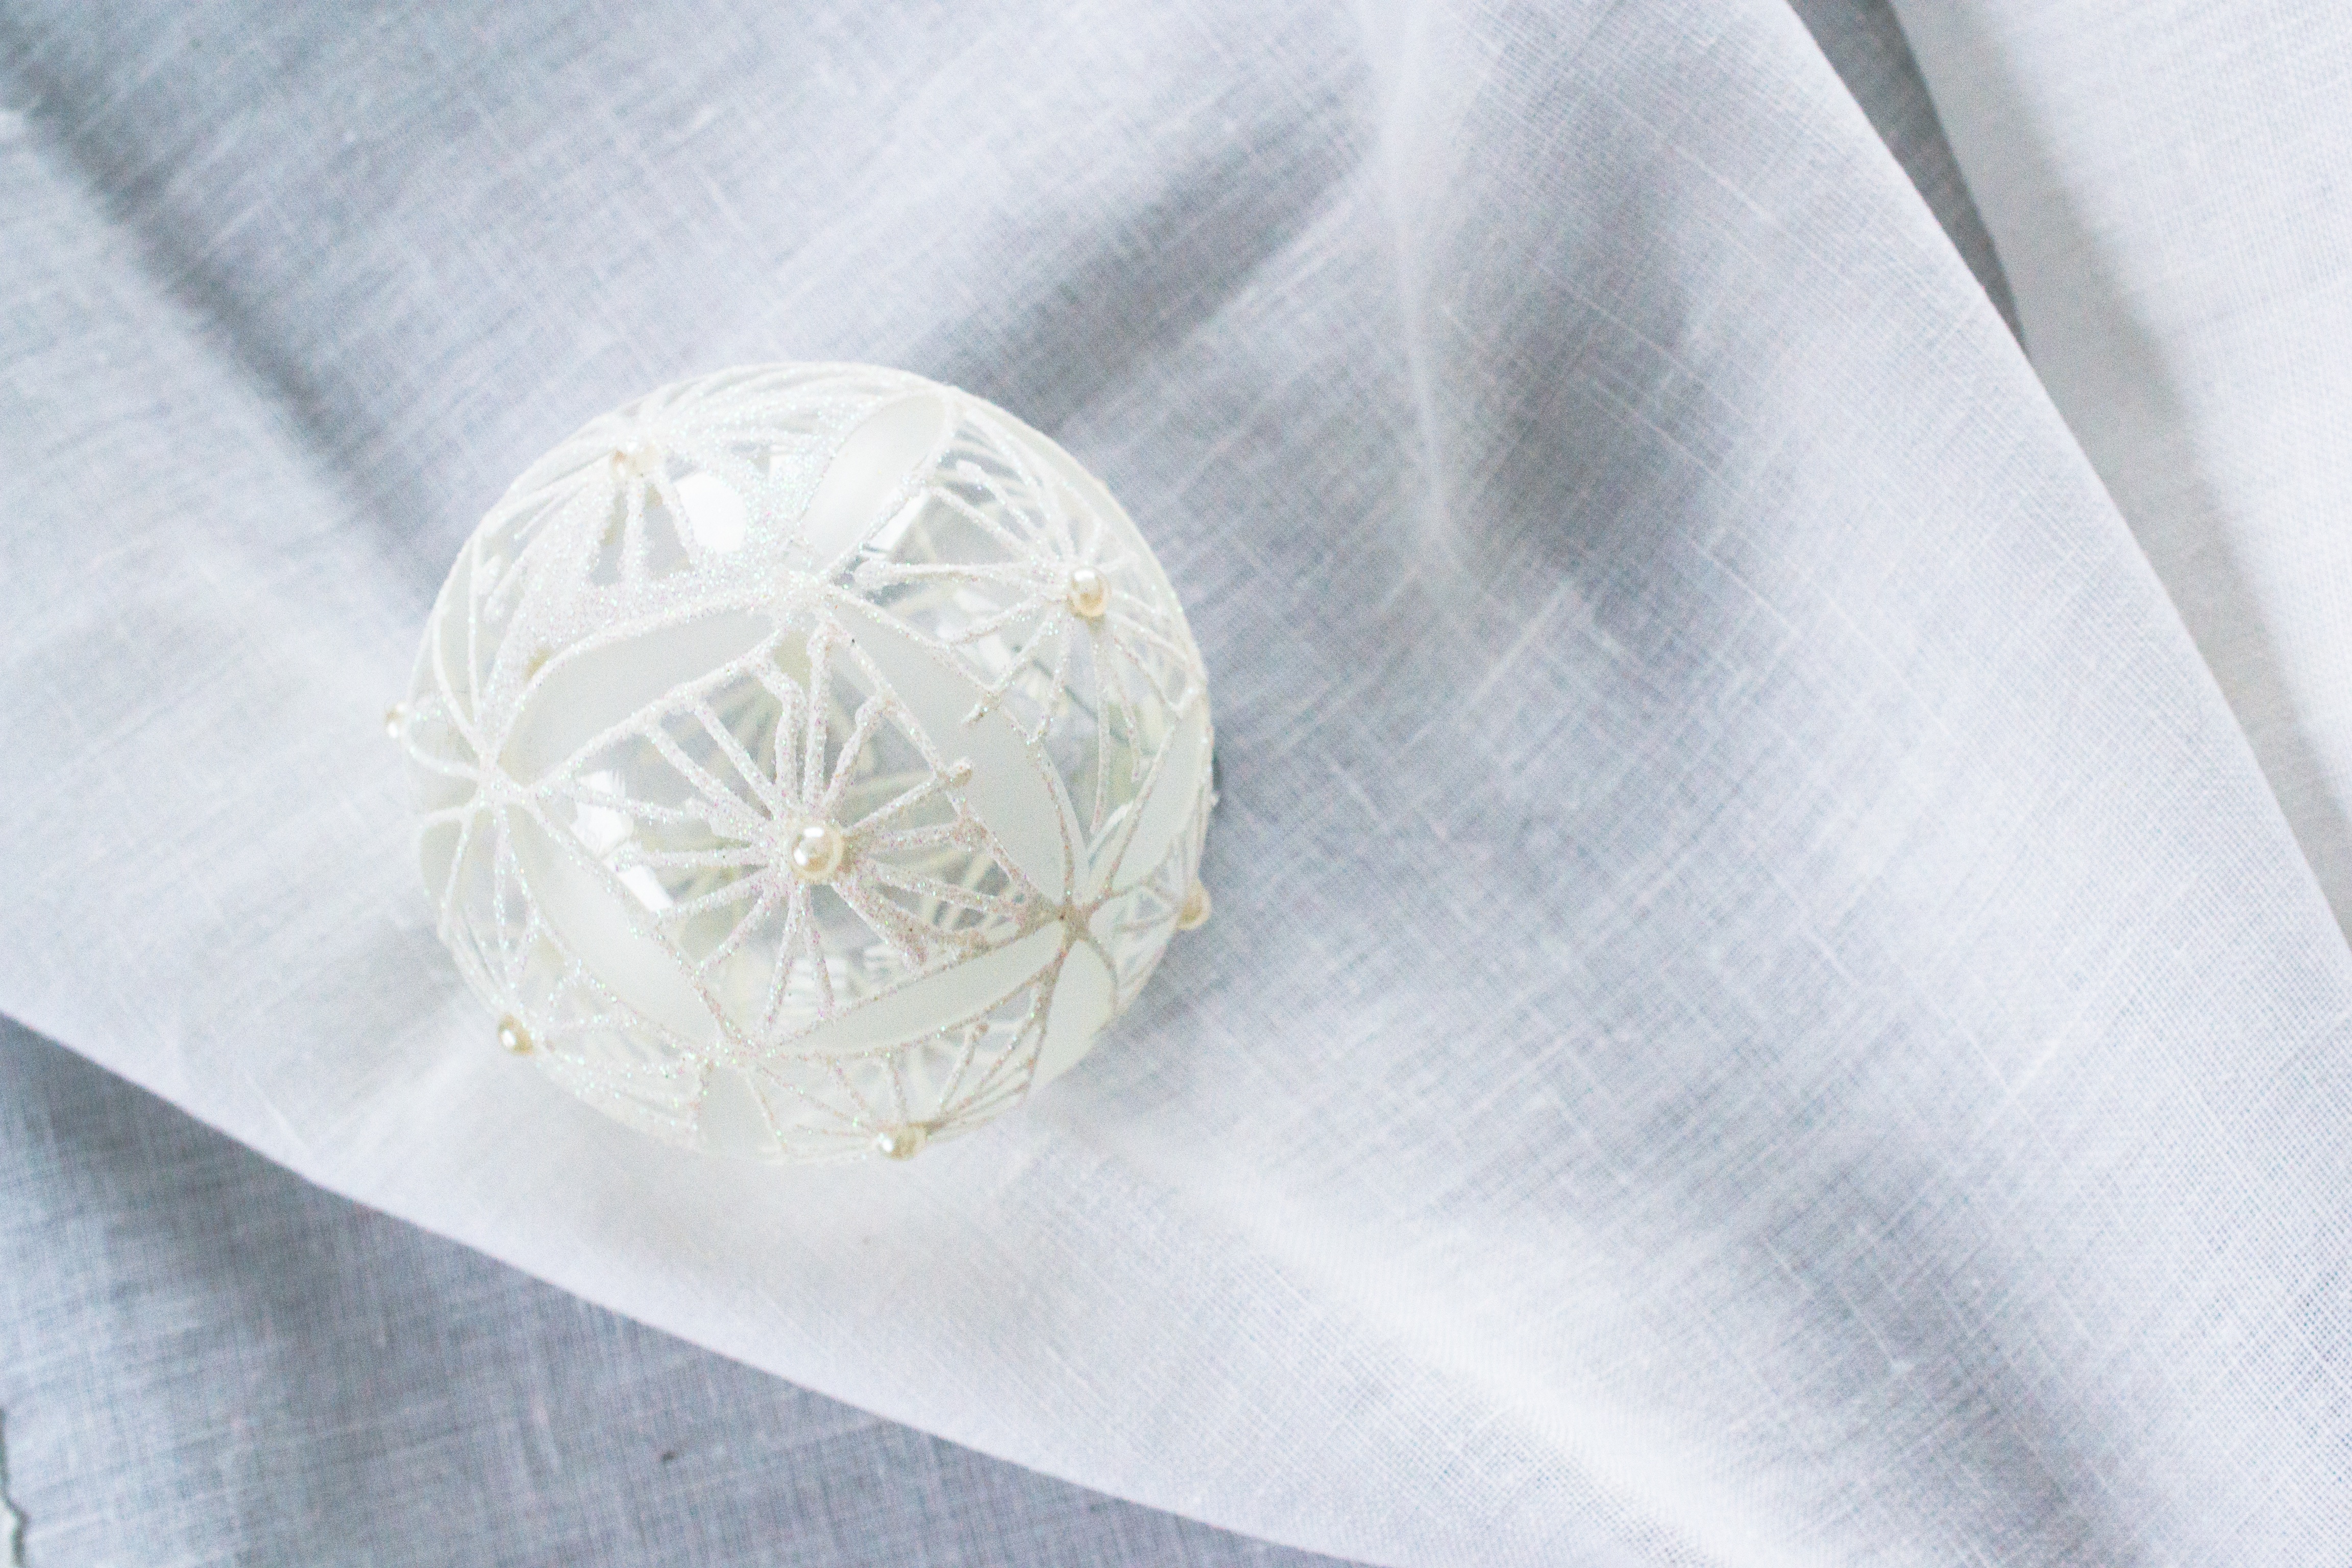
white, petal, material, jewellery, textile, fashion accessory